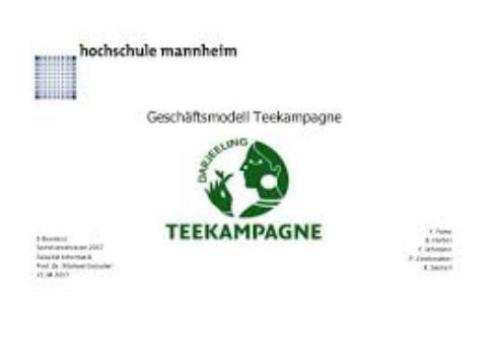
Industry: Food